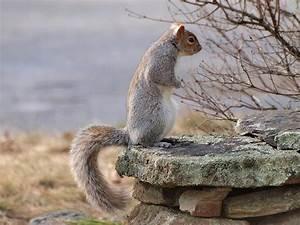
squirrel